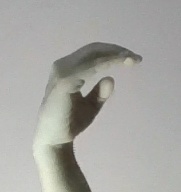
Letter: jeem